Hampton Court Palace

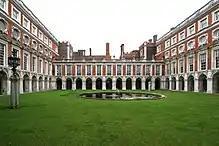
The Fountain Court designed by Sir Christopher Wren ("E on plan"): "Startling, as of simultaneous exposure to a great many eyes with raised eyebrows"

On the death of Elizabeth I in 1603, the Tudor period came to an end. The Queen was succeeded by her first cousin-twice-removed, James I of the House of Stuart, an event known as the Union of the Crowns.